Boston Lodge

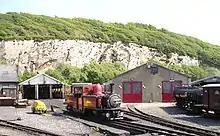
Boston Lodge works seen from a passing train

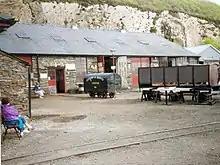
Boston Lodge yard, 1995

Boston Lodge is situated at Penrhyn Isa, Minffordd, Penrhyndeudraeth, on the A487 road about 1 mile SE across the Afon Glaslyn causeway from Porthmadog, Gwynedd in north-west Wales.